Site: brandenburg
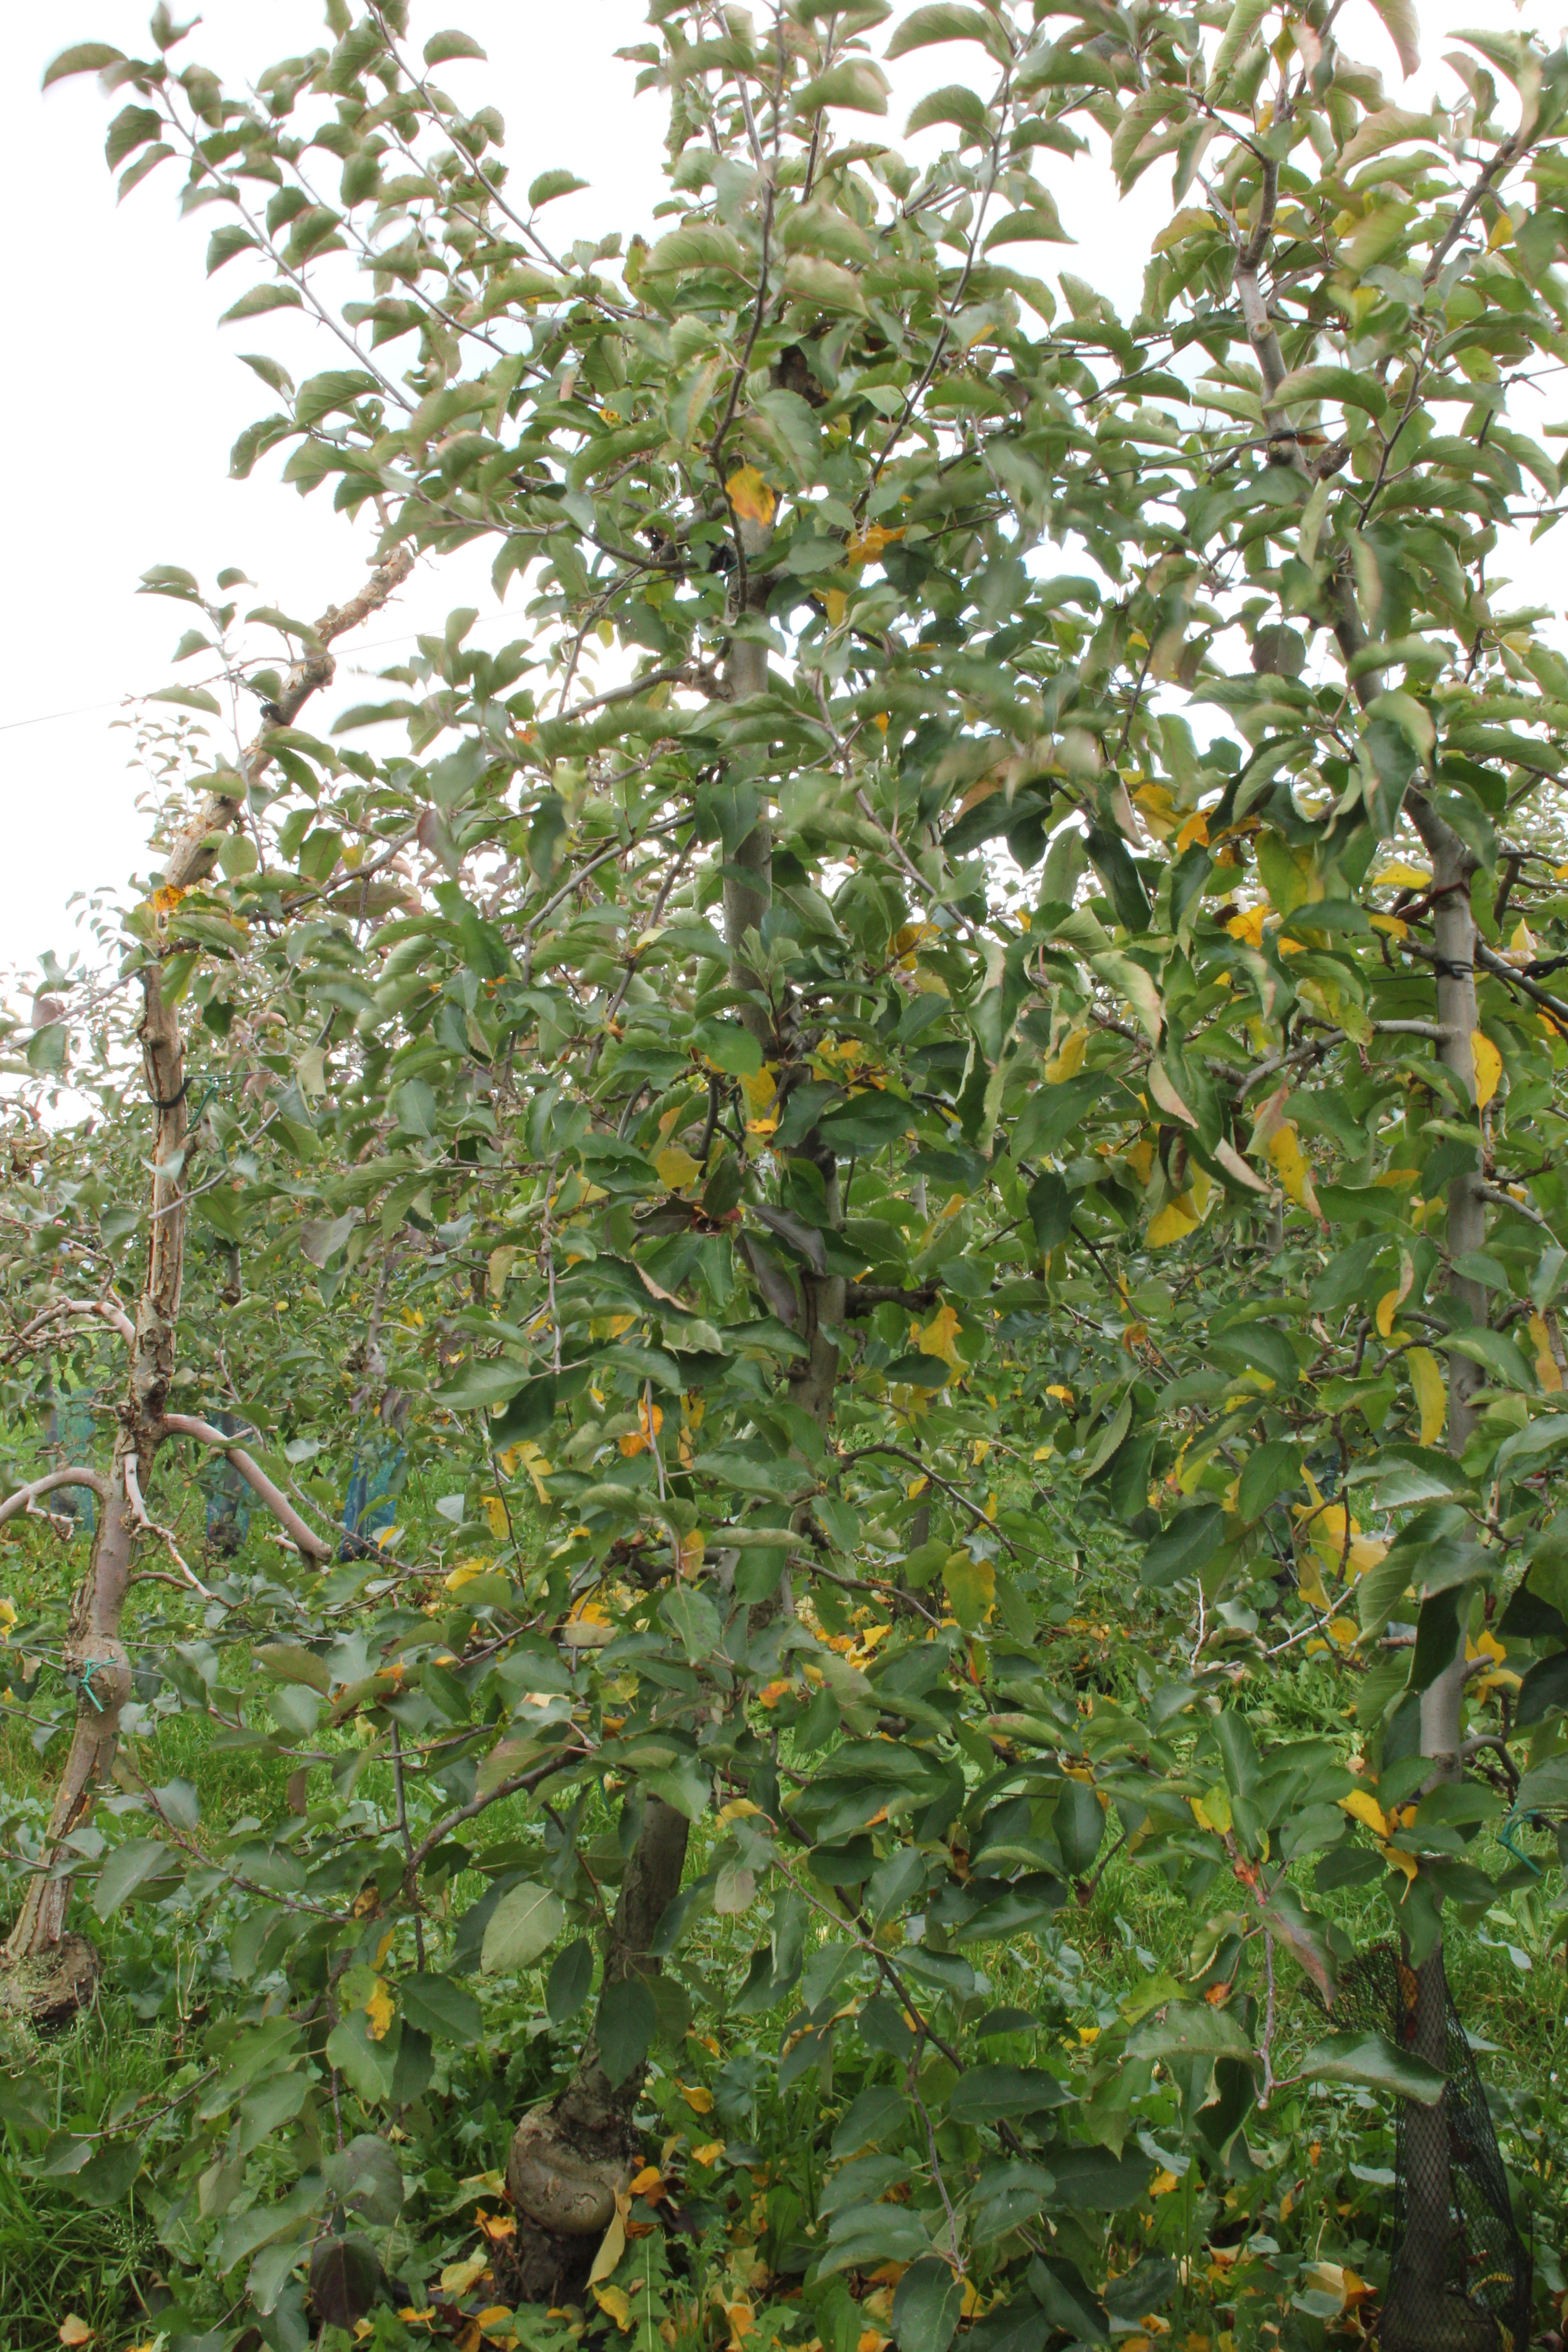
Growth stage (BBCH 91): Senescence, beginning of dormancy